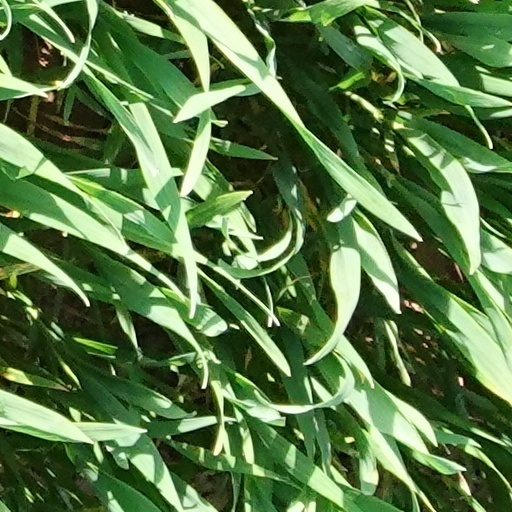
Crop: wheat